Stefan Zamoyski

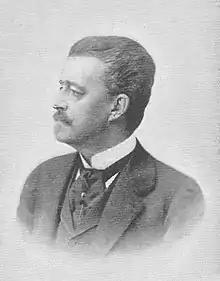

Count Stefan Zamoyski (1837–1899) was a Polish nobleman (szlachcic). Stefan was member of the Sejm in Galicia and owner of Wysocko, Baranów and Kłuszyn estates.